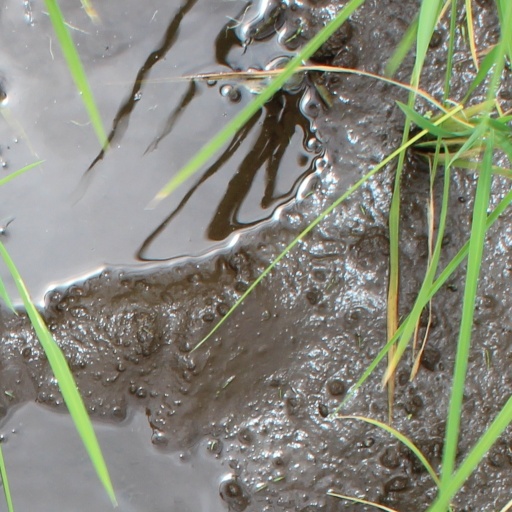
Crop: rice